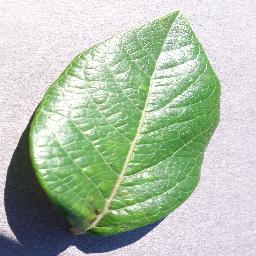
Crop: blueberry
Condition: healthy